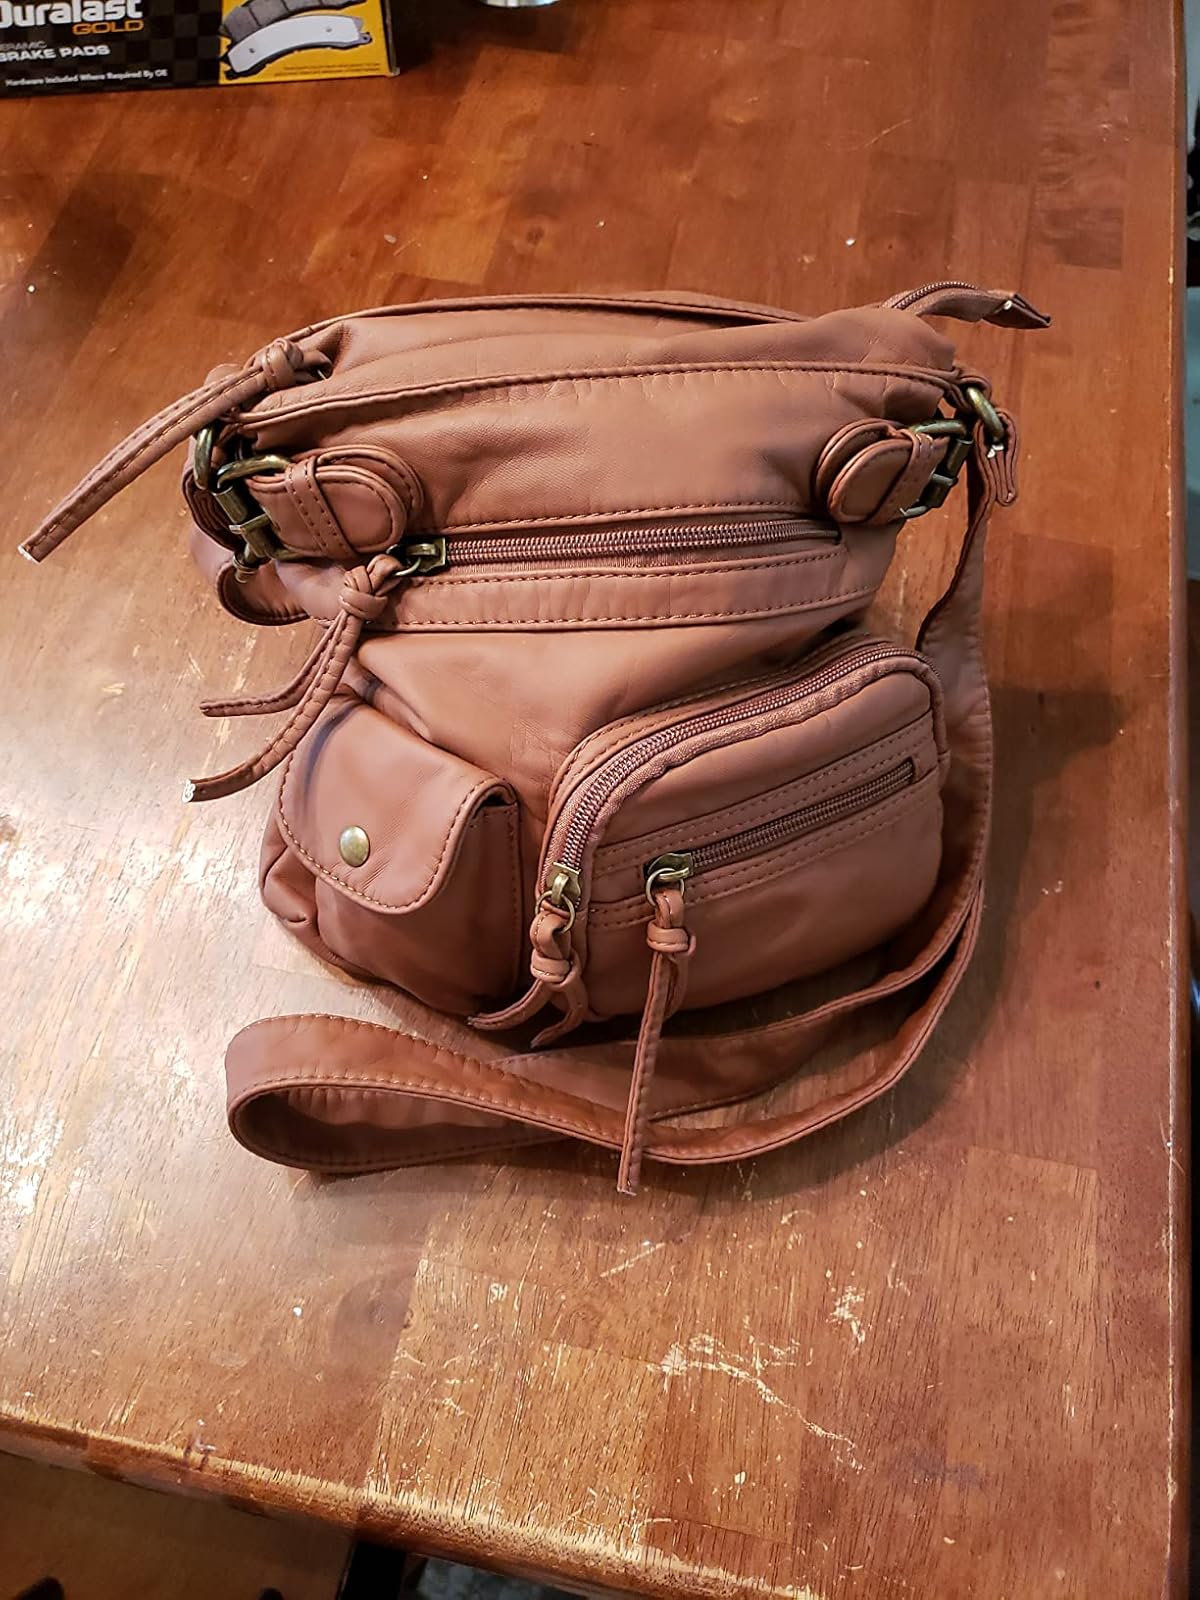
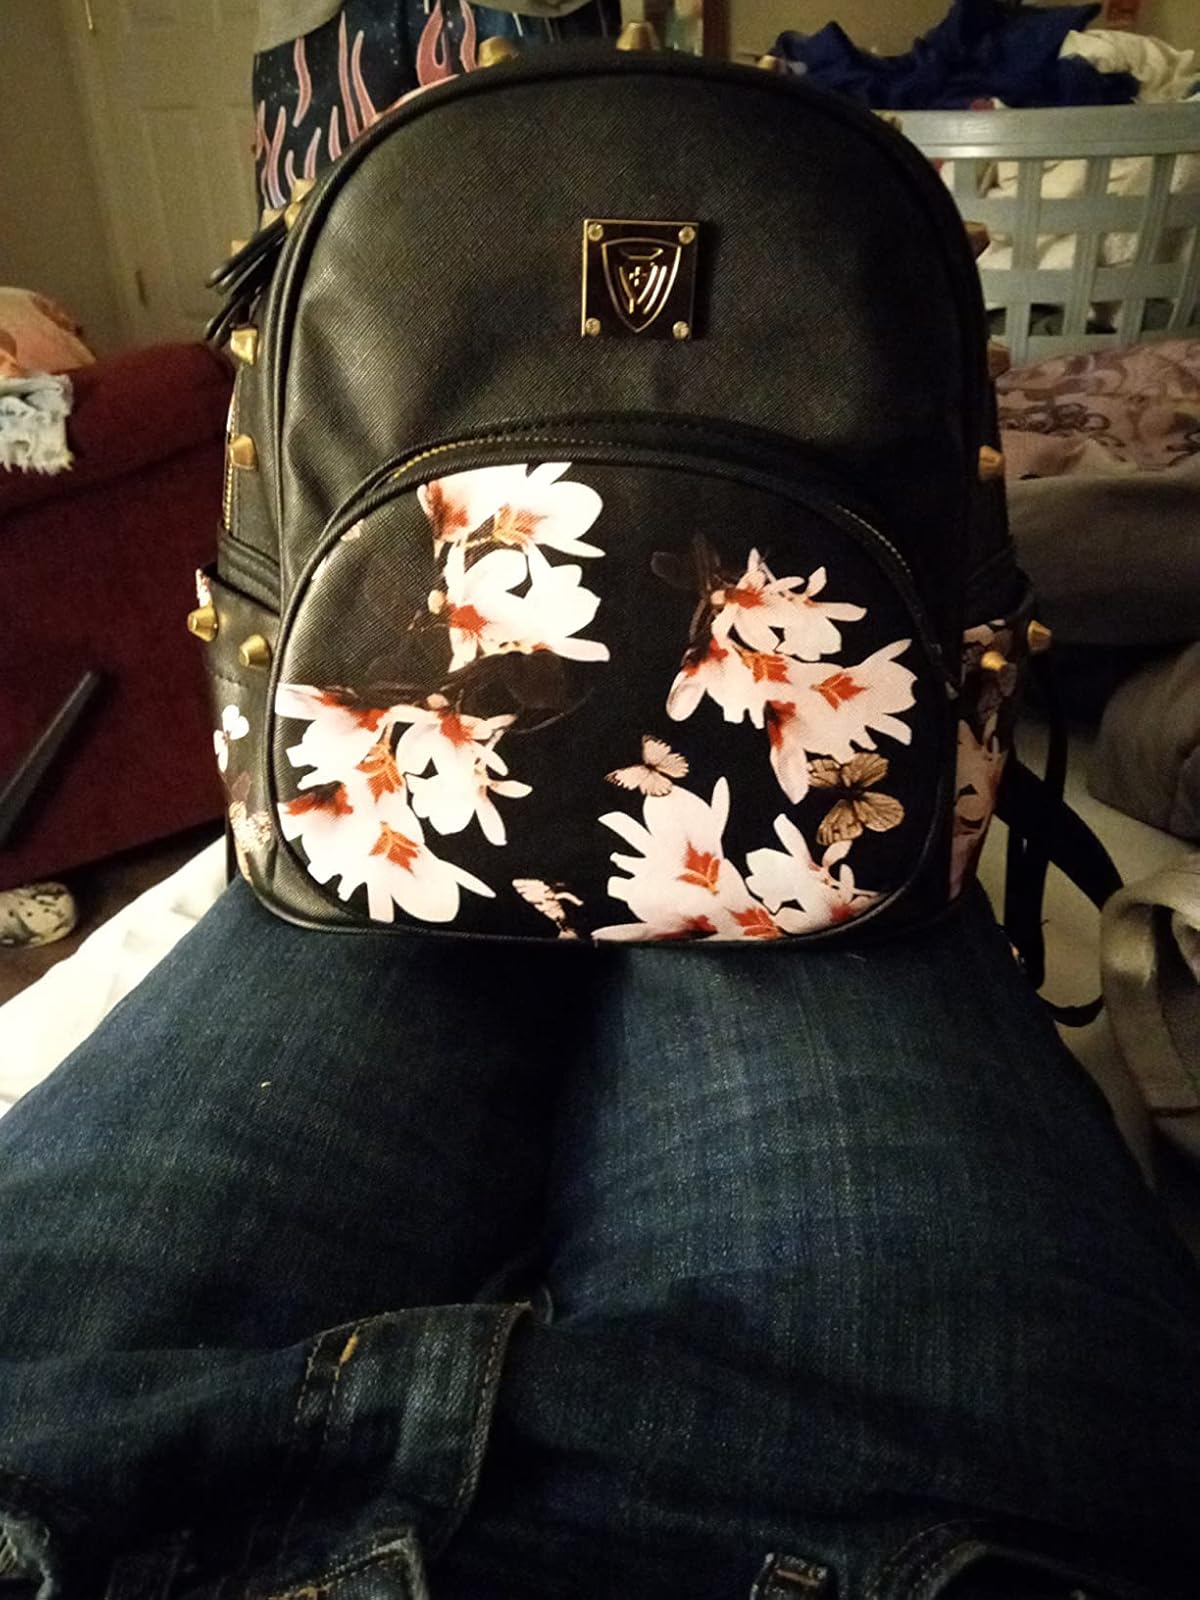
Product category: accessories_handbag
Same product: no